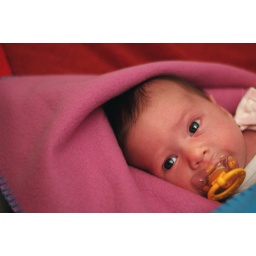
marlene in pink and red